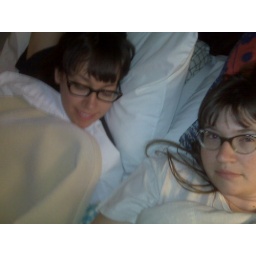
Eight year olds with bangs and glasses on field trip from school in Jackson Mississippi